Ushihama Station

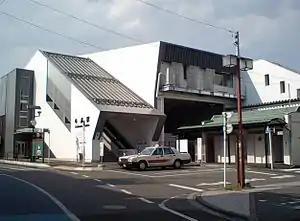
Ushihama Station in May 2013

is a passenger railway station located in the city of Fussa, Tokyo, Japan, operated by East Japan Railway Company (JR East).